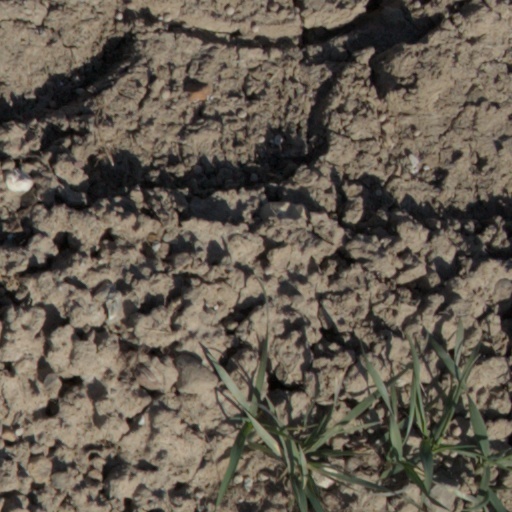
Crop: wheat